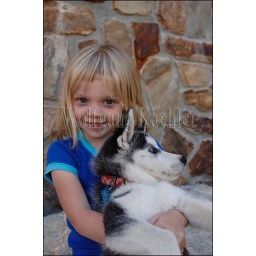
Usa, idaho, near sandpoint, schweitzer mountain resort, girl with siberian husky puppy, model released